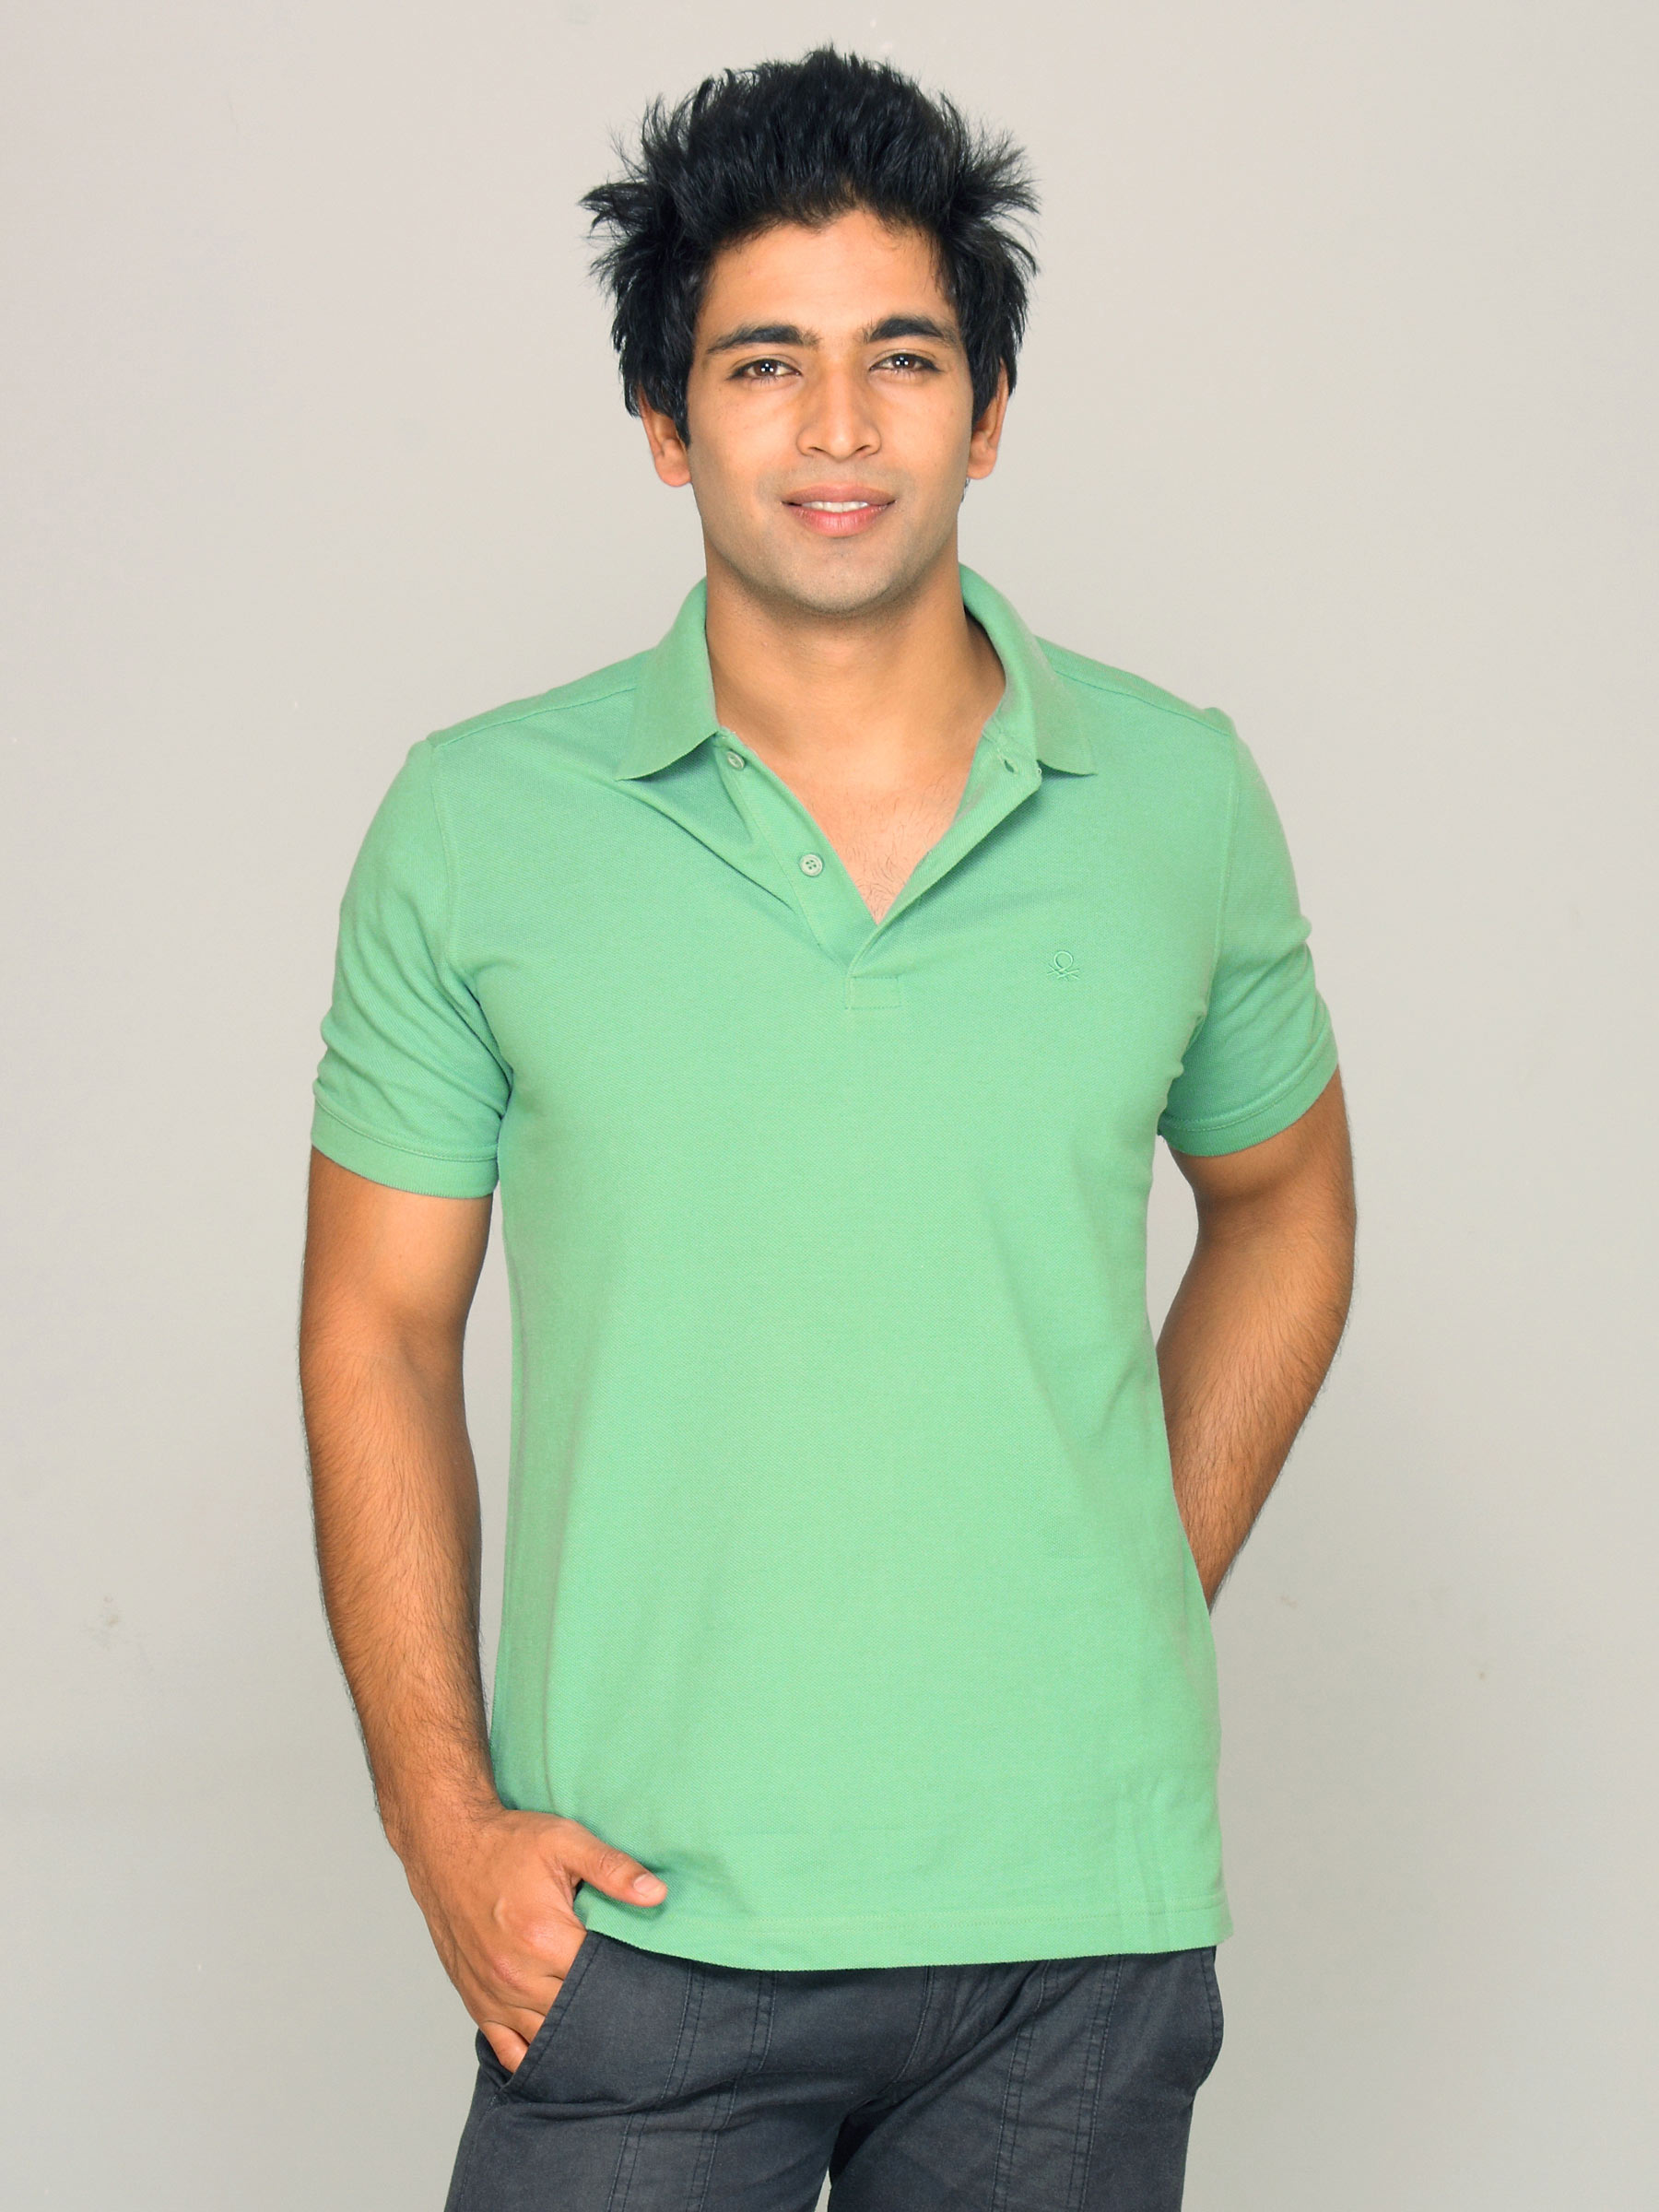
UCB Men's Logo Chest Green T-shirt
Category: Apparel / Topwear / Tshirts
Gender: Men
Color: Green
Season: Summer 2011
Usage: Casual